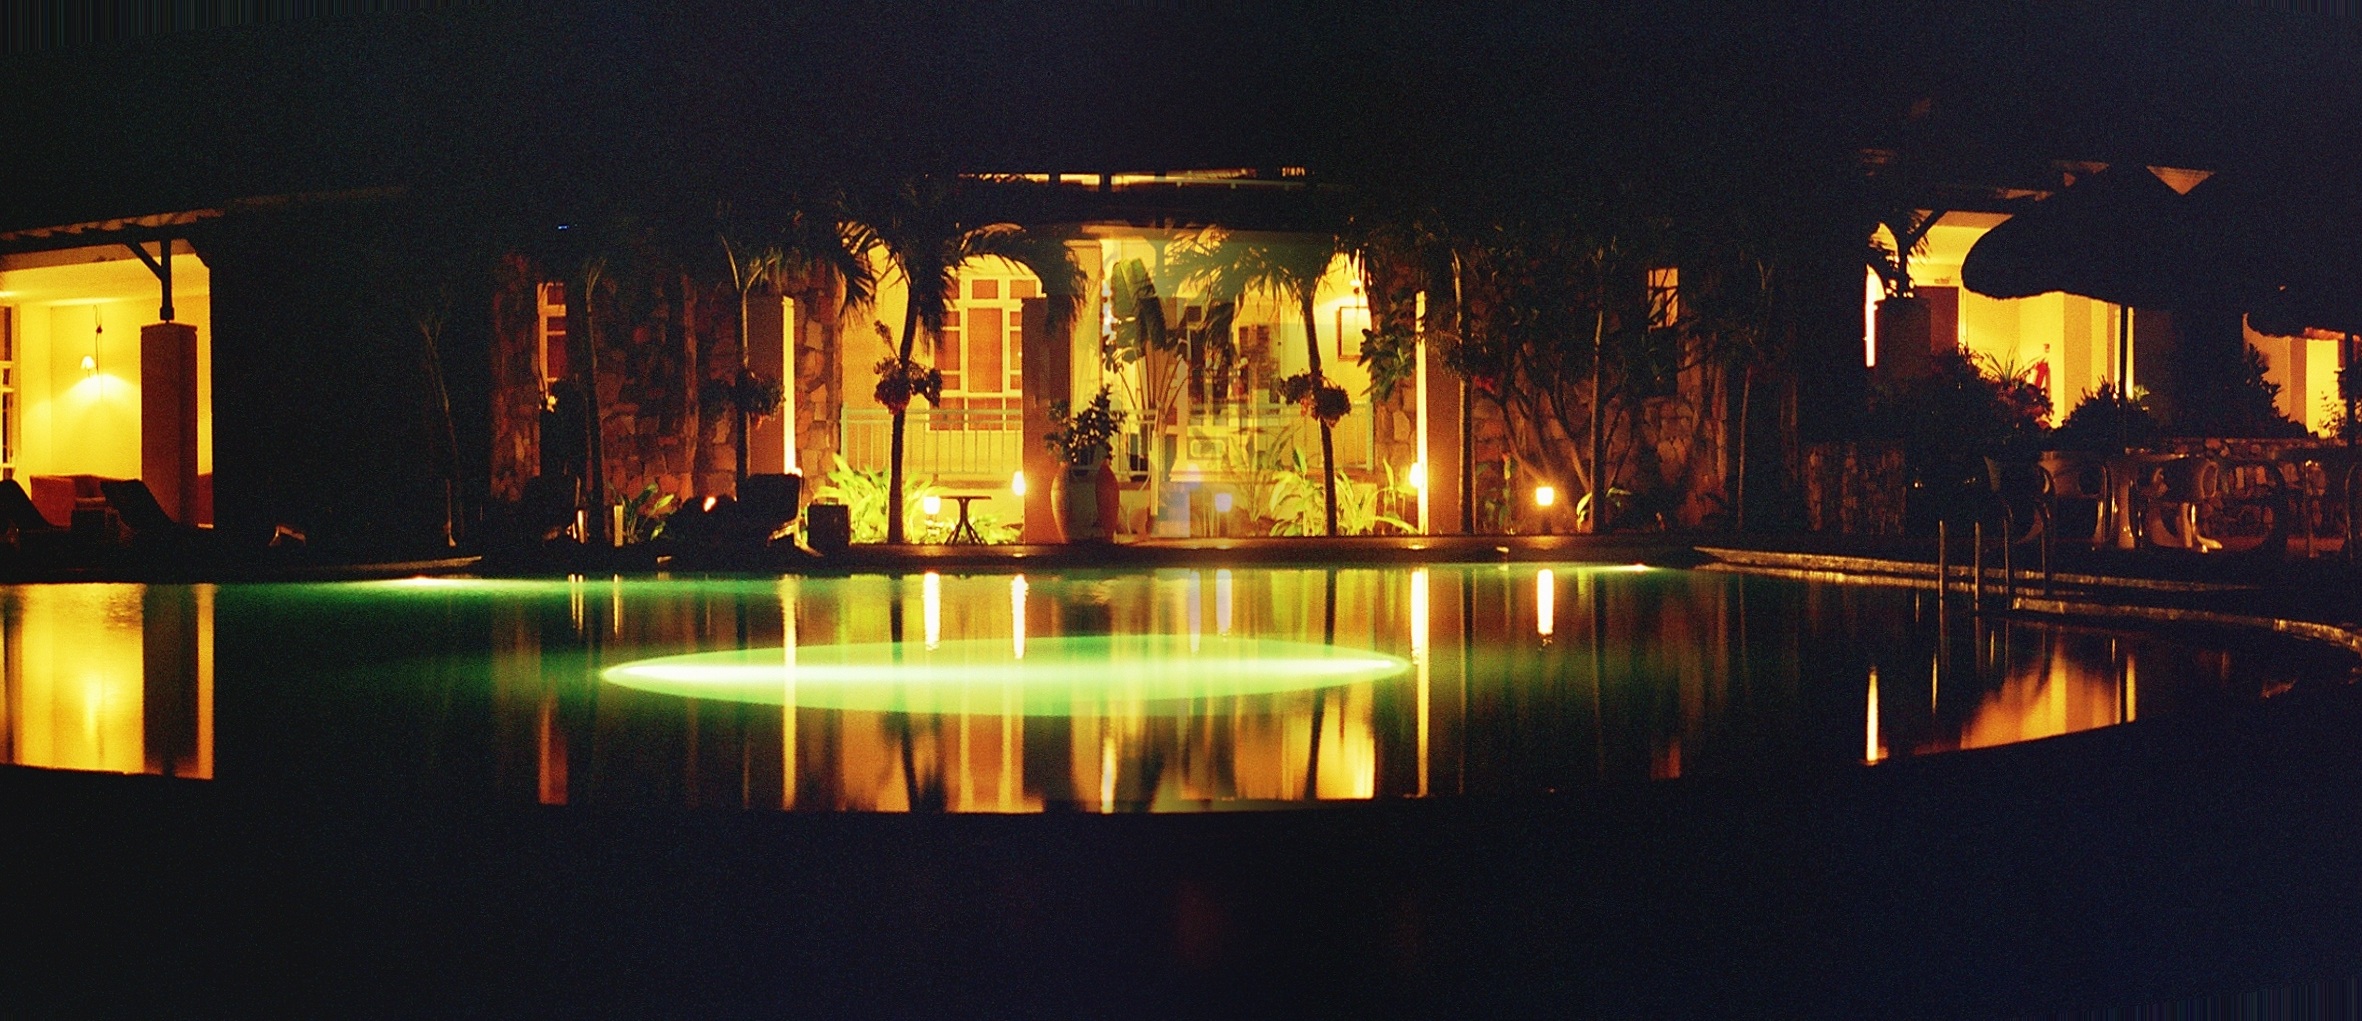
light, night, travel, evening, reflection, swimming pool, lighting, lights, waves, hotel, rodrigues island